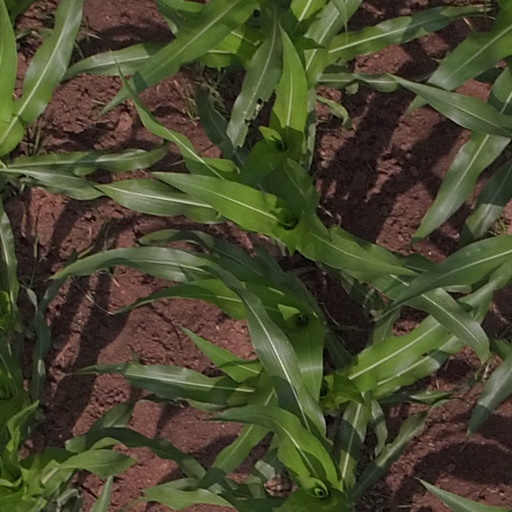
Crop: maize; corn